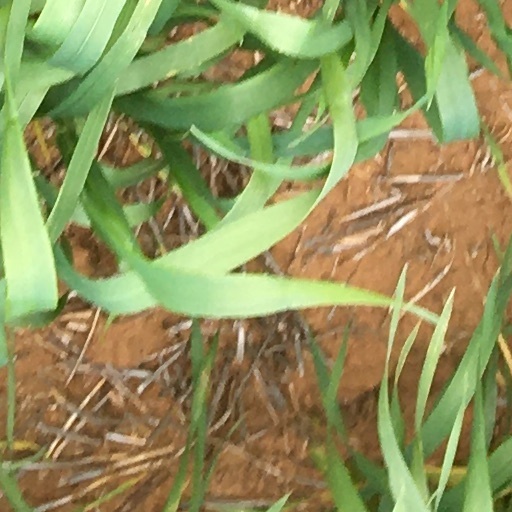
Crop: wheat